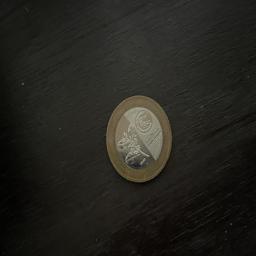
Label: 20_New_Back